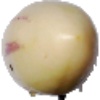
Label: Pepino 1